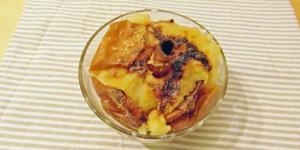
manzana al horno con canela